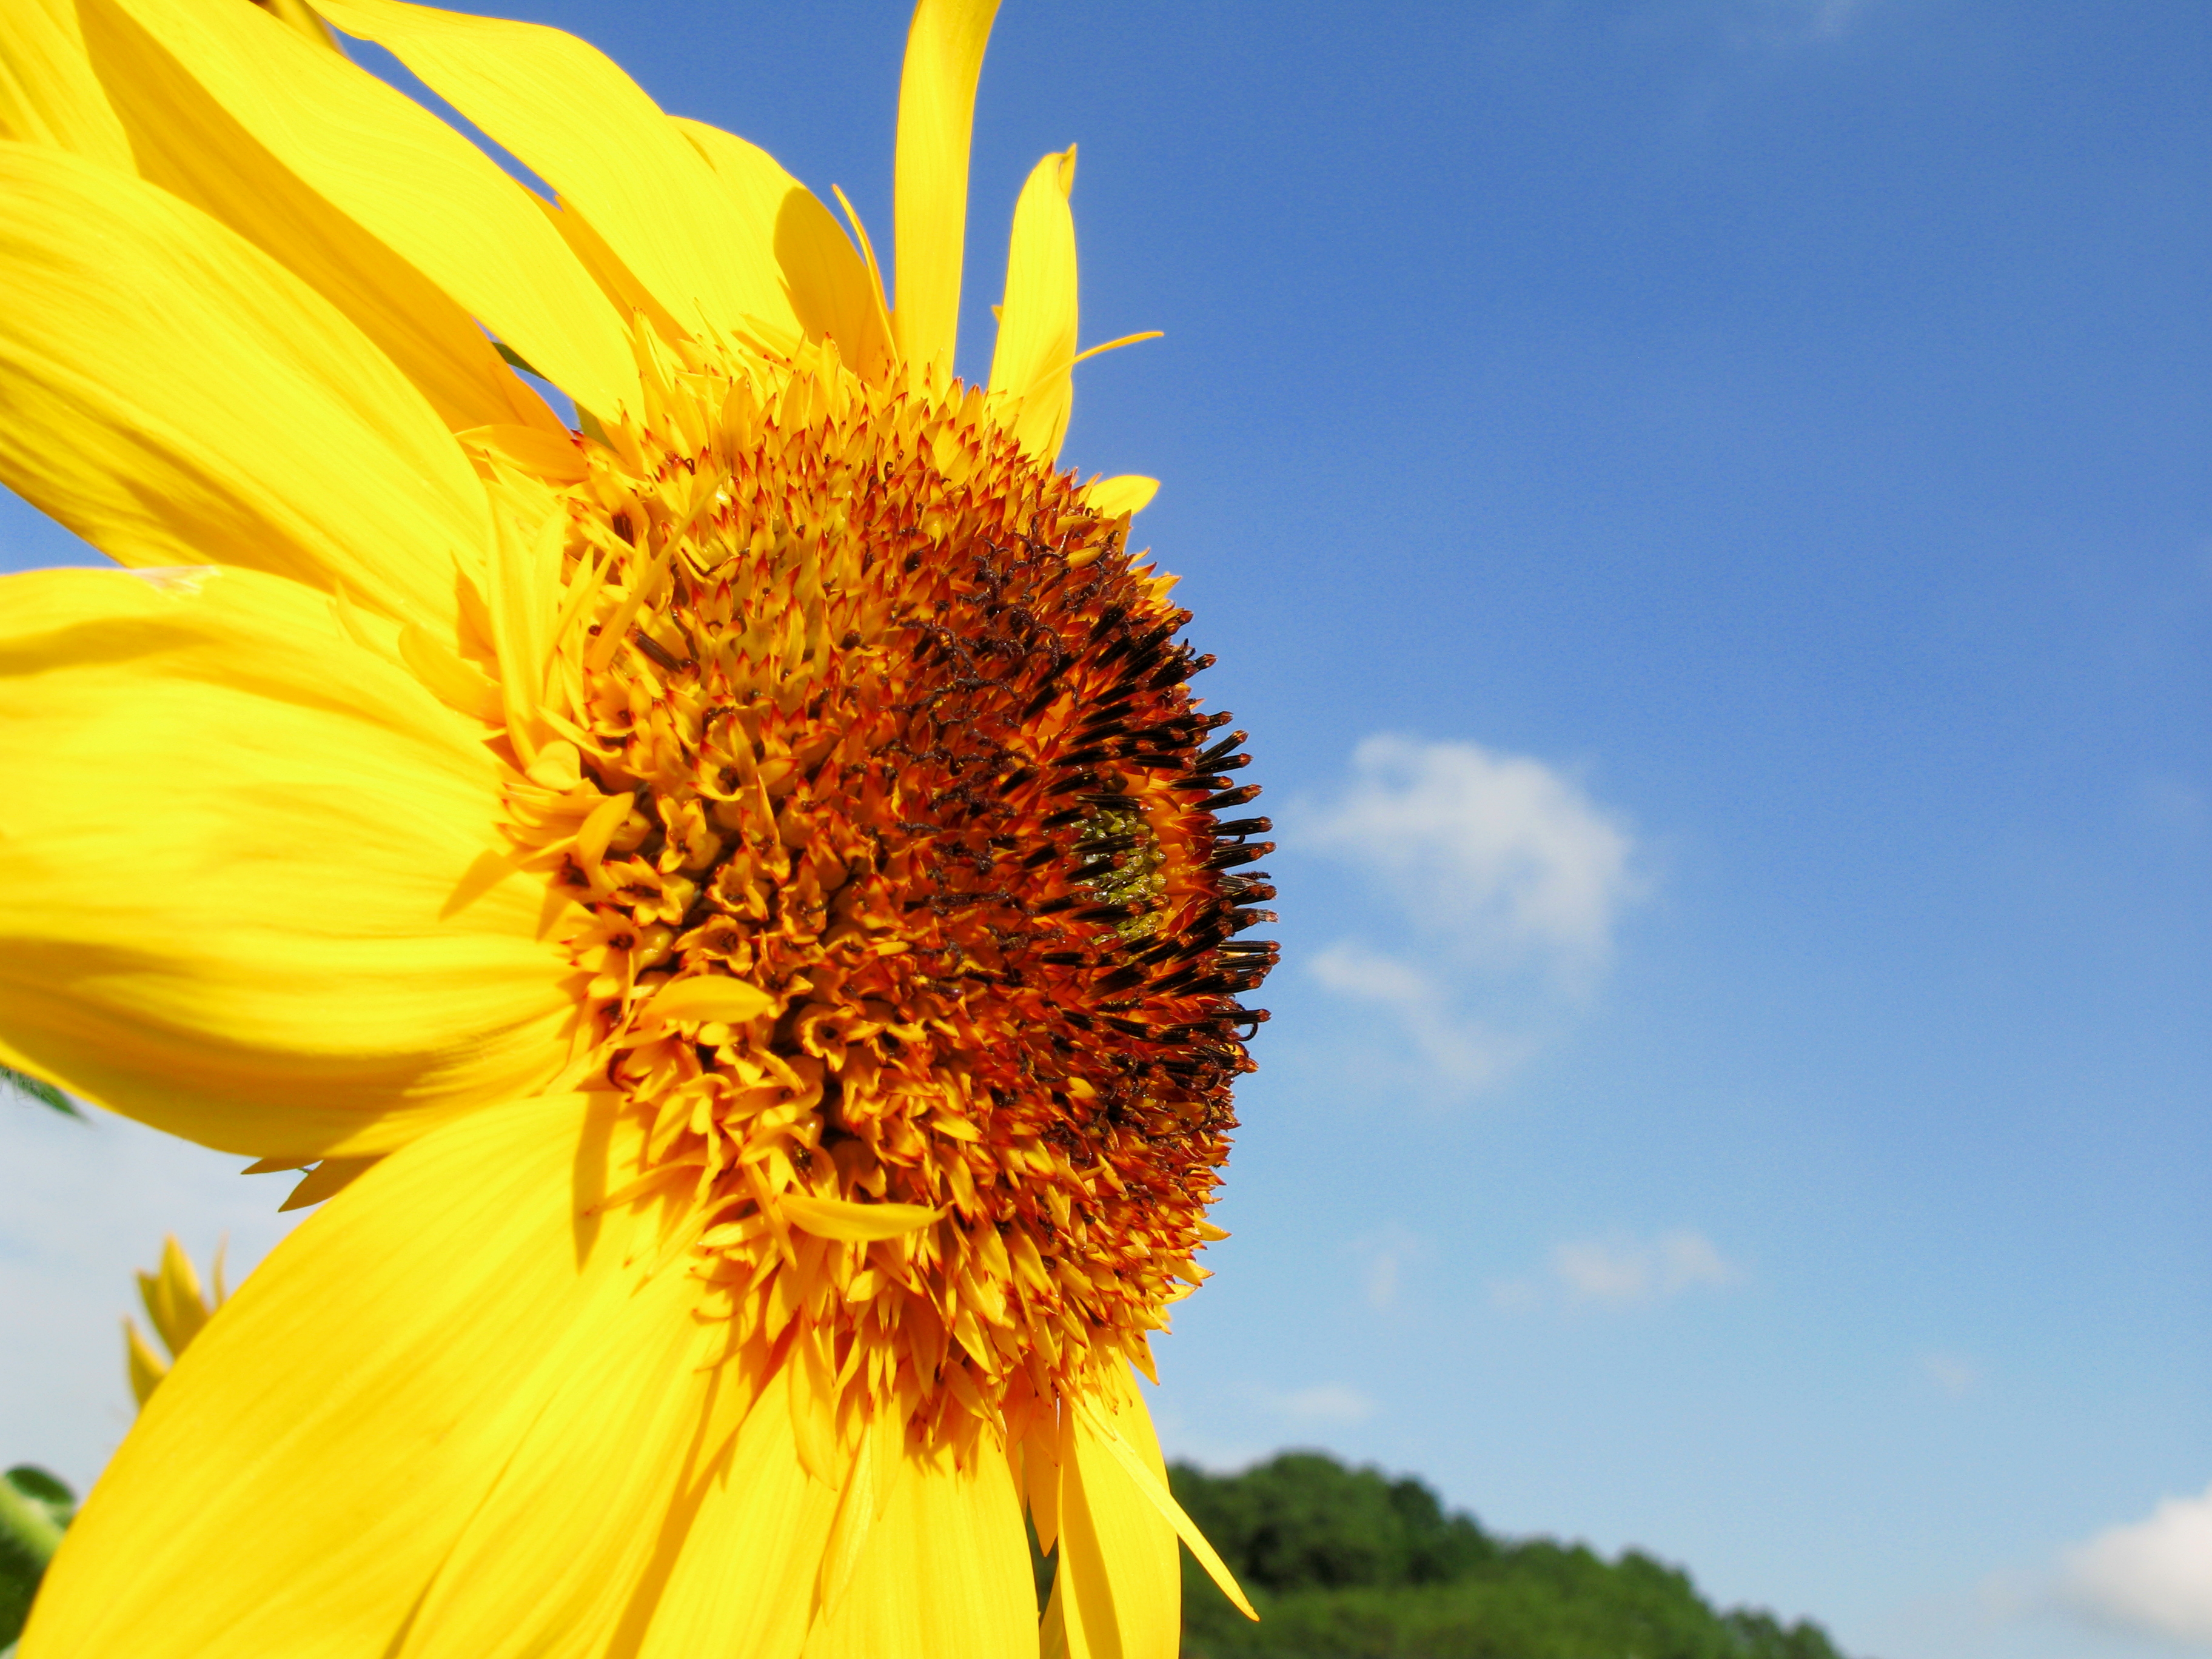
nature, plant, sky, field, meadow, prairie, sunlight, flower, petal, high, botany, yellow, flora, sunflower, helianthus, hires, hi, res, resolution, g7, macro photography, flowering plant, daisy family, plant stem, land plant